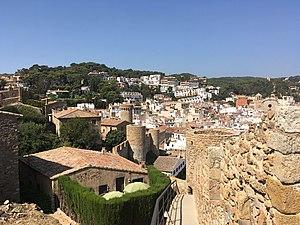
Georges Kars, pseudonyme de Georg Karpeles, ou Jiri Karpeles, dit aussi Georges Karpeles, né le 2 mai 1880, selon d'autres sources 1882 à Kralupy, et mort le 5 février 1945 à Genève, est un peintre tchécoslovaque dont la carrière se situe principalement en France.